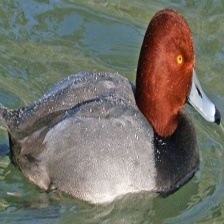
Species: RED HEADED DUCK
Scientific name: AYTHYA AMERICANA
ImageNet parent category: drake